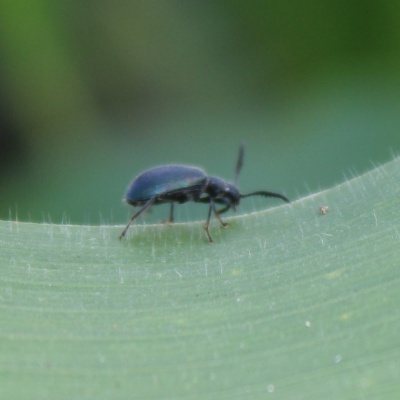
Crop: Maize
Condition: leaf beetle